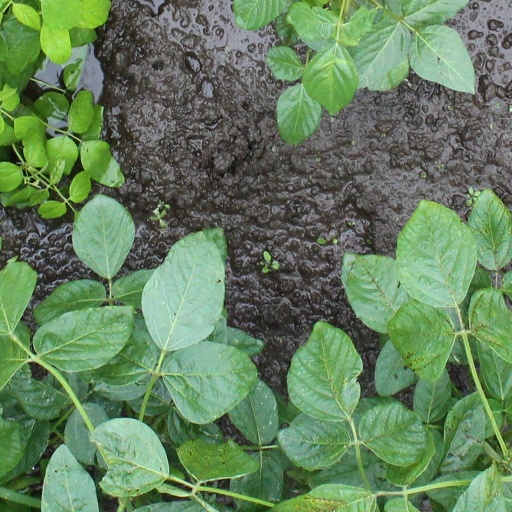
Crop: soybean